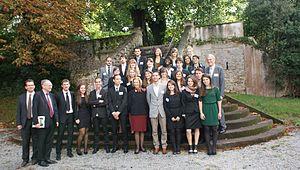
Nicole Bricq Ministre du Commerce Extérieur avec les étudiants de BTS CI 2e année du lycée Carcouët
Le lycée Carcouët est un établissement français d'enseignement secondaire général, technologique et supérieur situé à Nantes, dans le quartier Breil - Barberie. Il dépend administrativement des Pays de la Loire et de l'académie de Nantes.